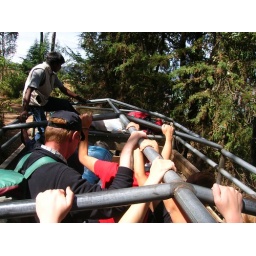
Bouncing our way up the mountain in the back of a truck because the road was too small for our tour bus.